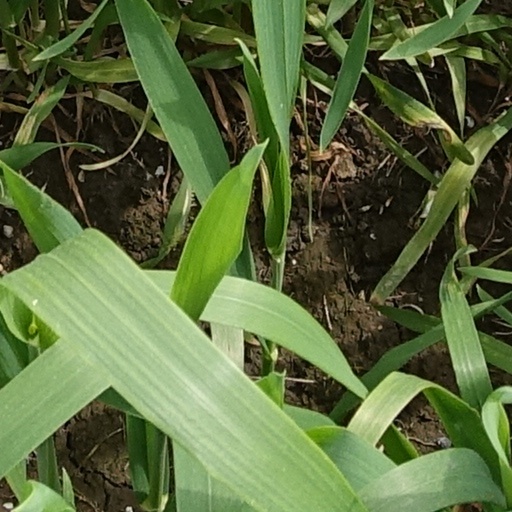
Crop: wheat